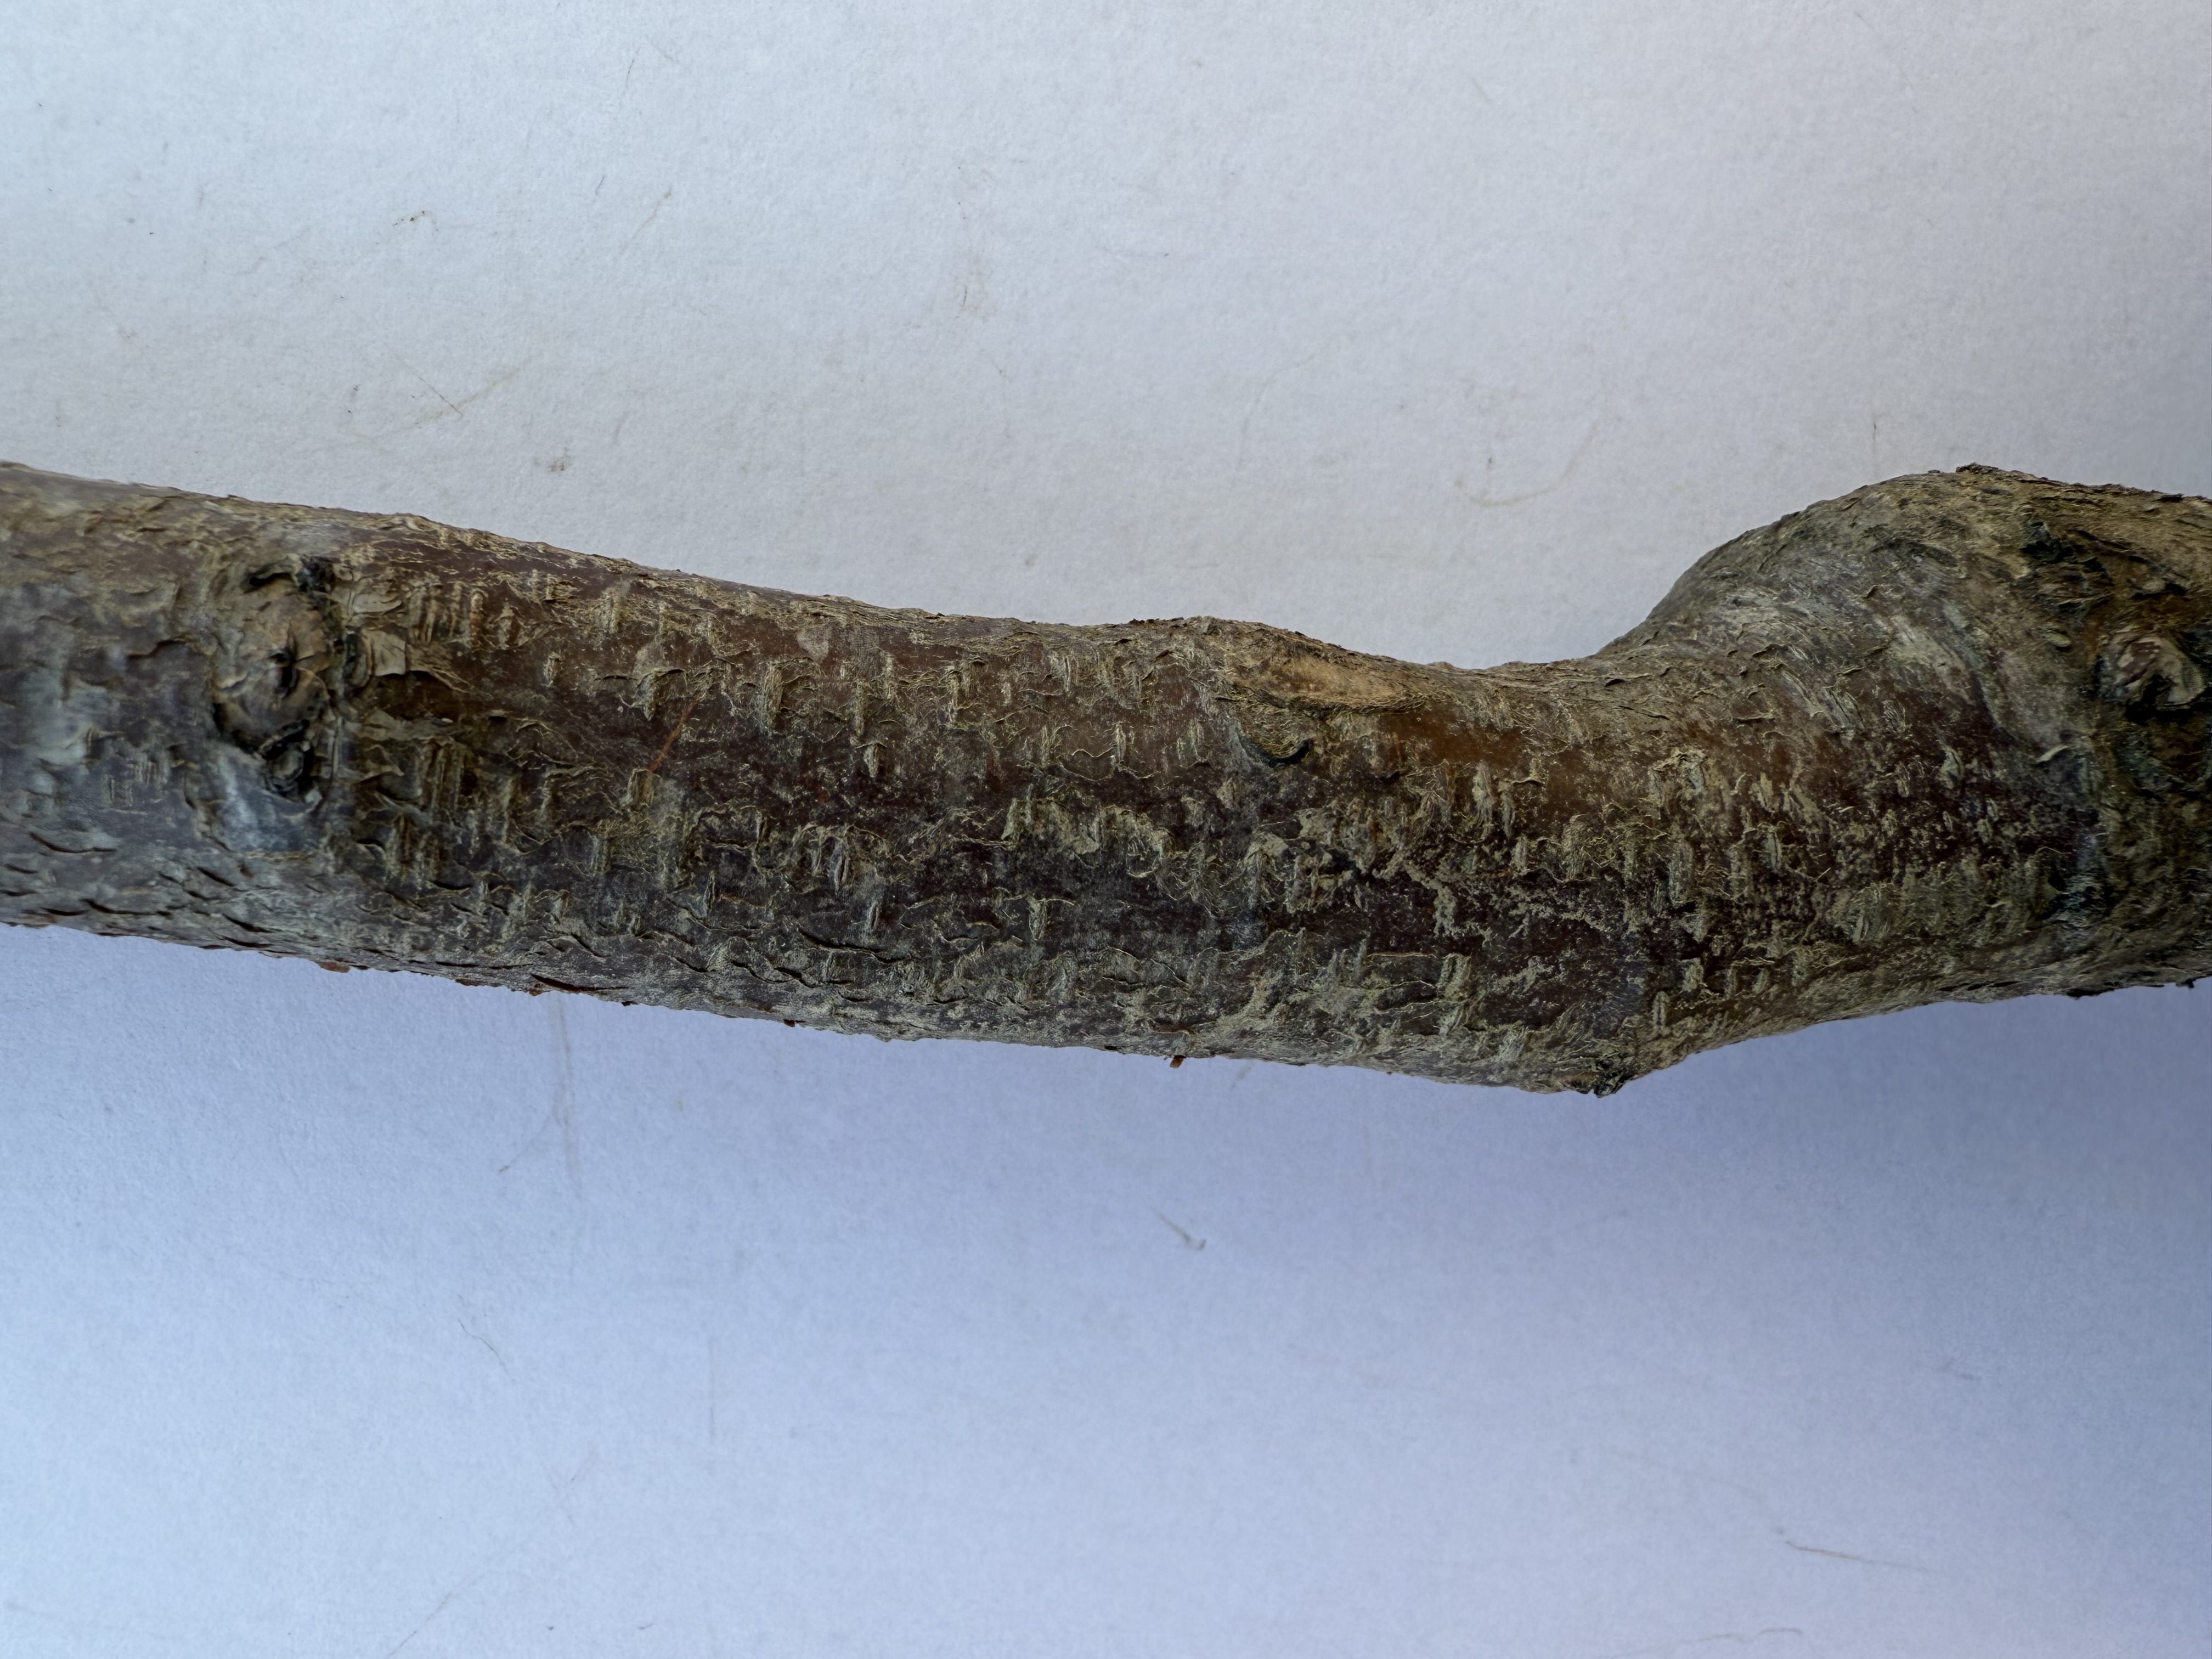
Variety: Black Diamond Plum